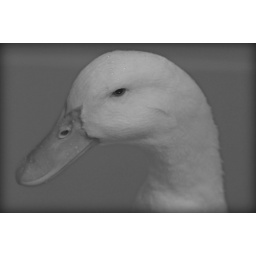
Pretty boy in Black and white